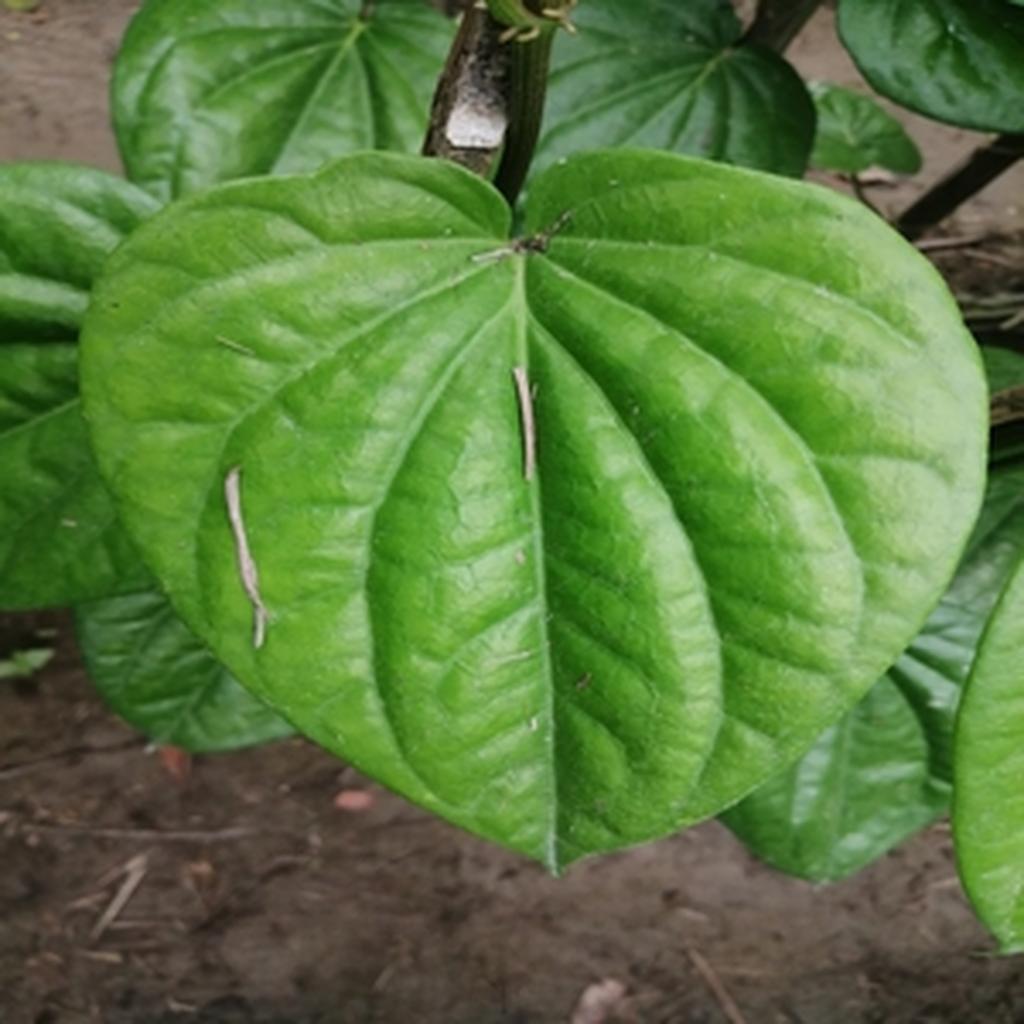
Label: Healthy_Leaf